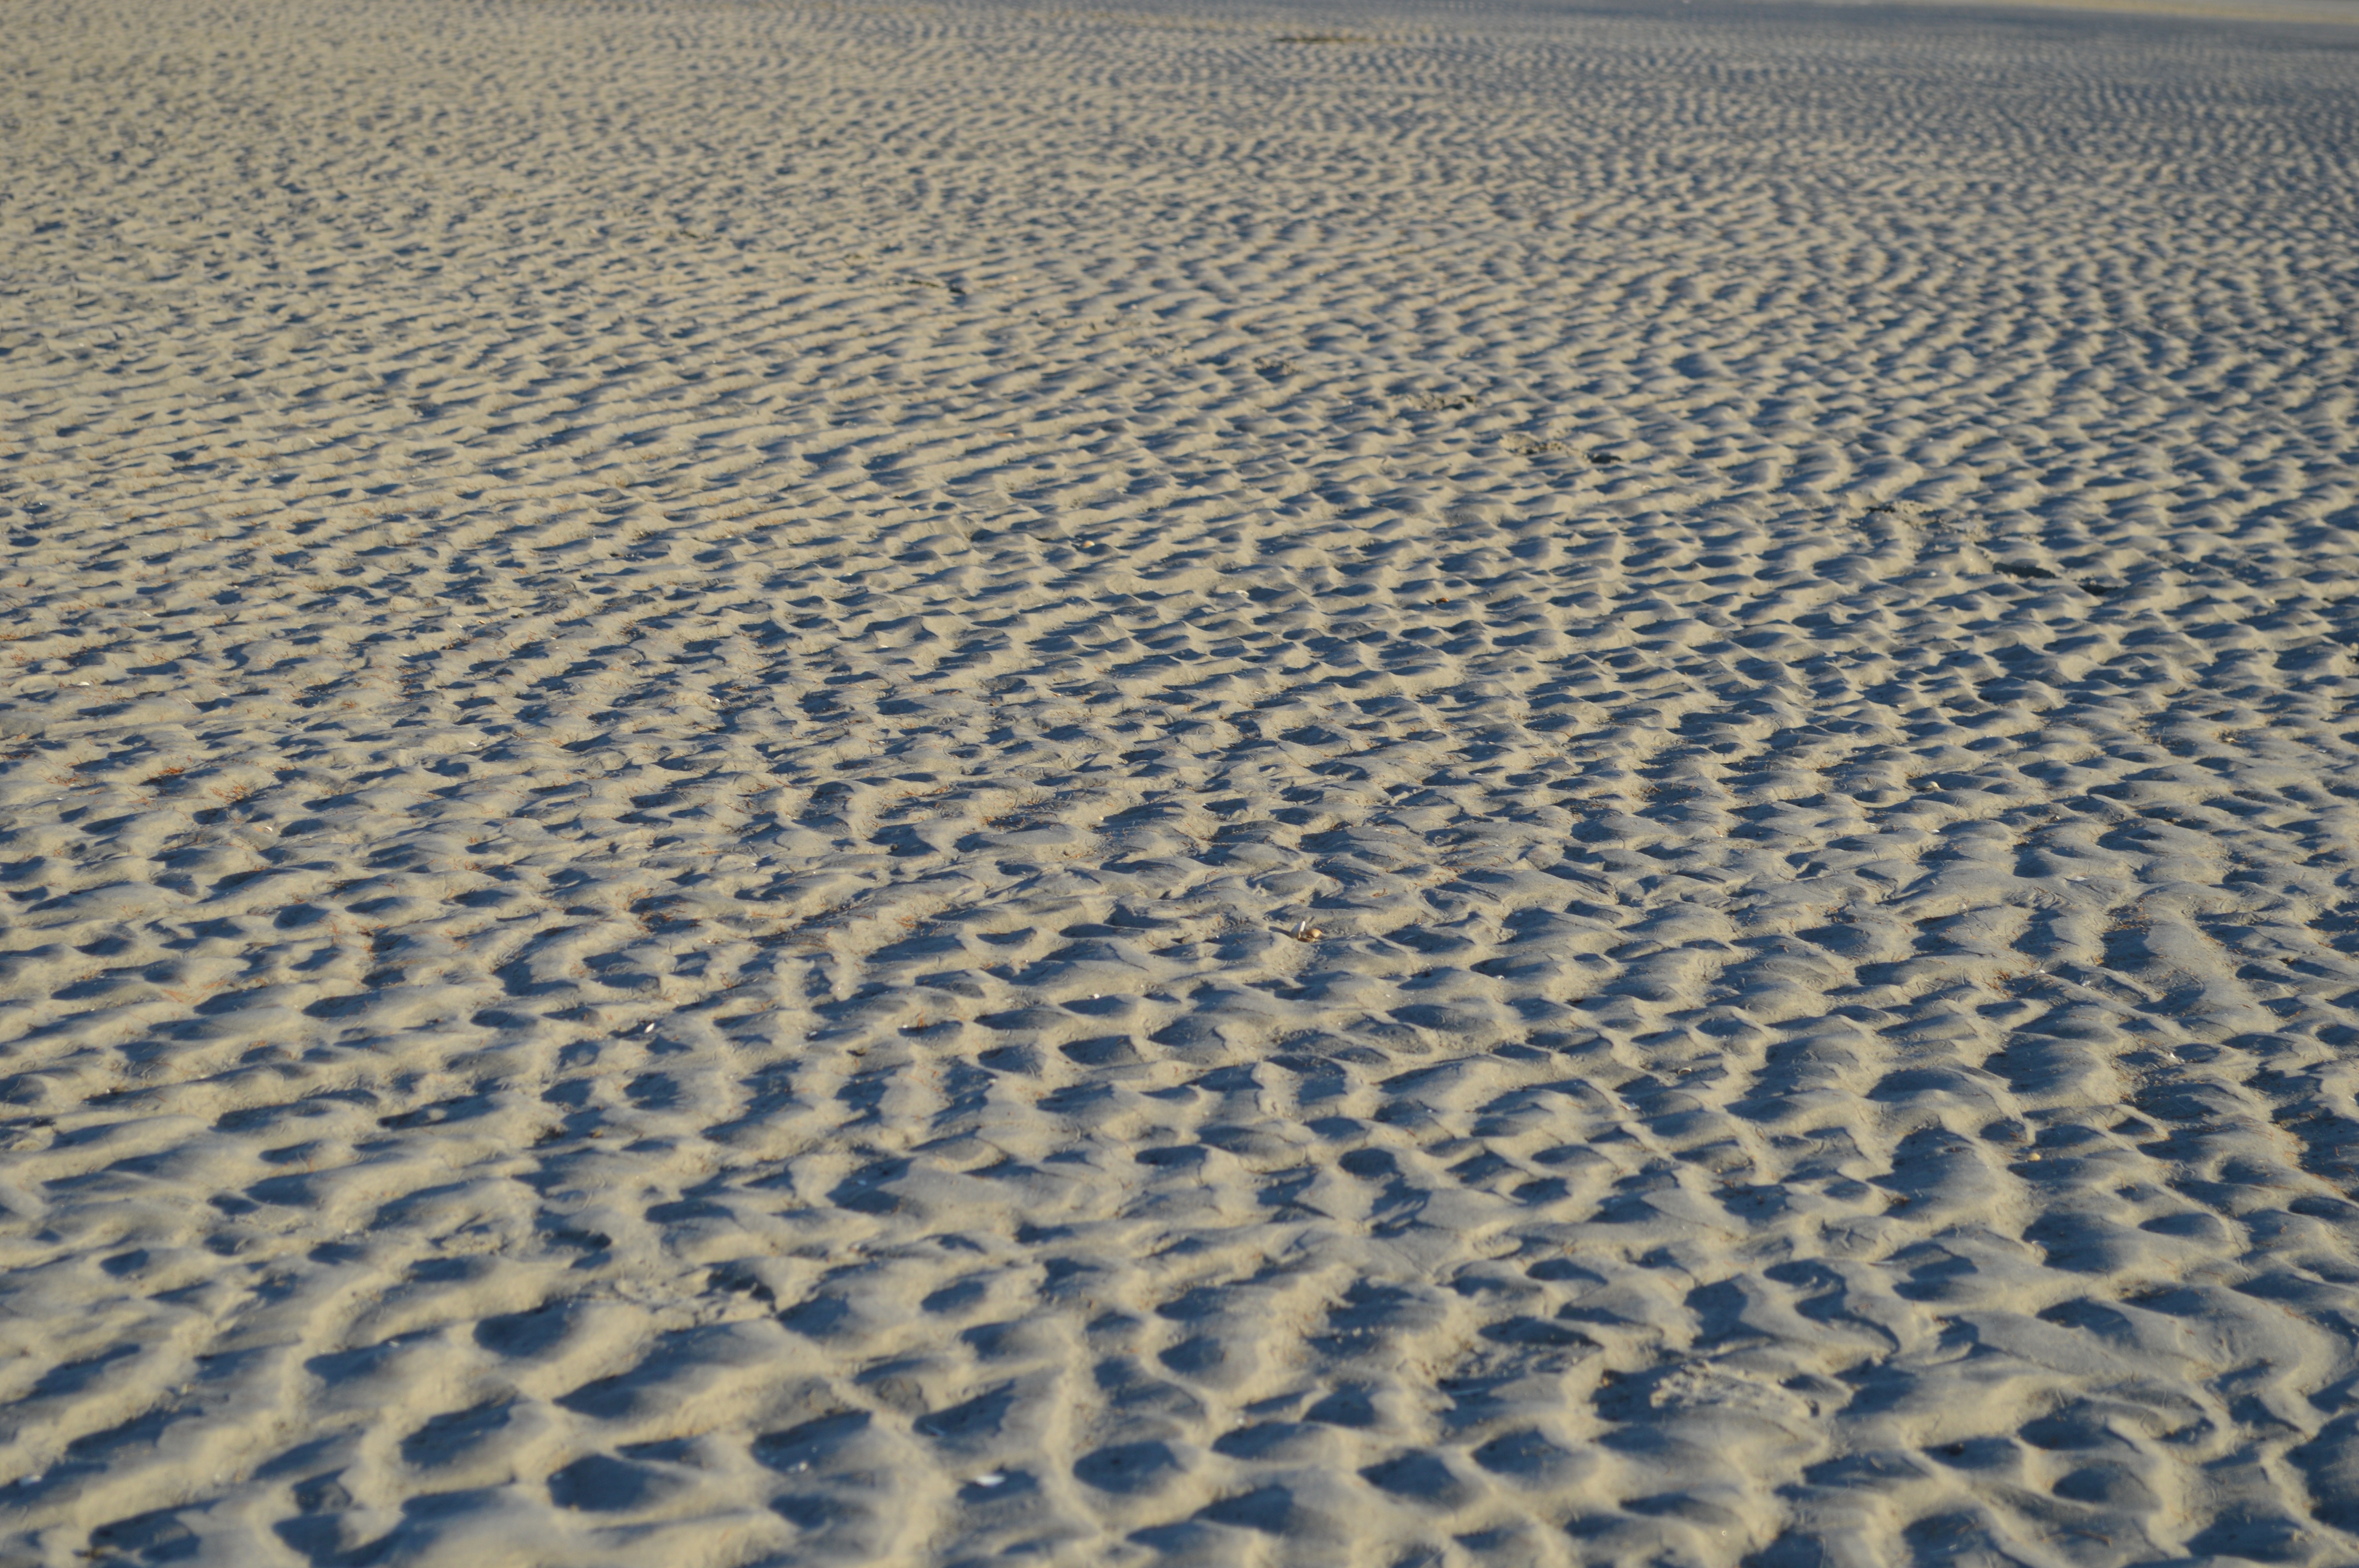
beach, sea, water, sand, air, wave, view, wind, pier, island, material, habitat, relief, ecosystem, wadden, flooring, walk on the beach, mudflat, schiermonnikoog, west frisian, natural environment, grass family